Markus Granlund

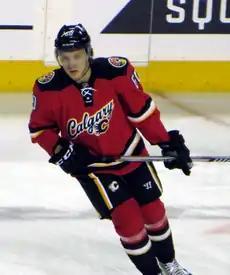
Granlund with the Calgary Flames in 2014

A native of Oulu, Finland, Granlund played minor hockey in his hometown before joining Helsinki-based club HIFK's junior teams in 2009. He made his SM-liiga debut in the 2010–11 season, appearing in two games with the senior squad, but spent the majority of the year with HIFK's junior team, where he recorded 20 goals and 52 points in 40 games. The National Hockey League (NHL)'s Calgary Flames selected him with their second round pick, 45th overall, at the 2011 NHL Entry Draft. Granlund opted to remain in Finland for the 2011–12 season where he joined HIFK's senior team full-time and played on the same line as his brother, Mikael. Markus finished the season with 34 points in 47 games, then recorded 30 points in 50 games for HIFK in 2012–13.